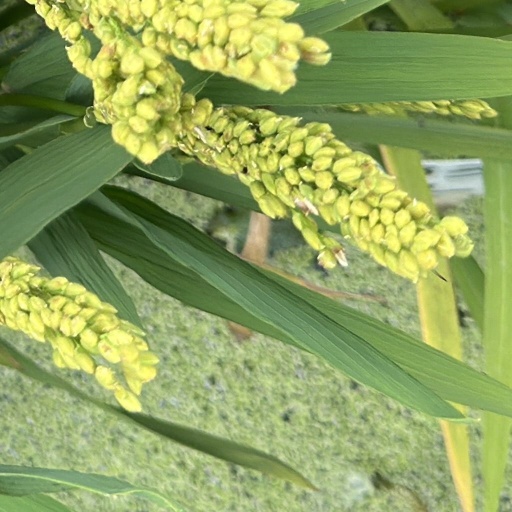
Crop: rice